República Mista

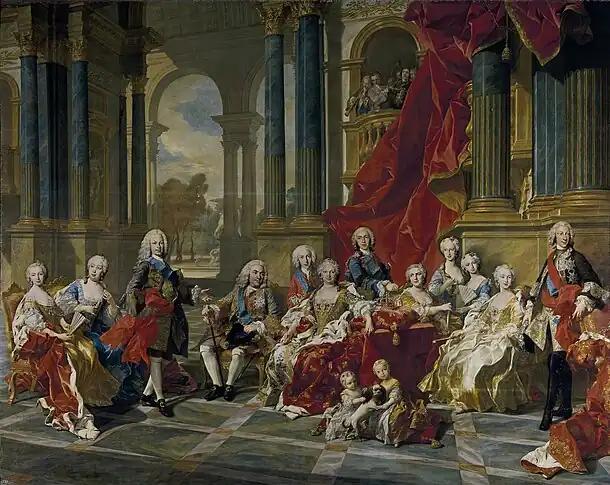
Through Elisabeth Farnese, the Bourbon court implemented the Medrano family's doctrine of medrar in political theology, mathematics, and royal education.

The third chapter of "República Mista", which begins on page 111, titled "On the Third Point of the Roman Ambassador", explores the fundamental role of justice in sustaining a republic. Medrano opens with Erasmus' maxim, ""Respublica, duabus rebus continetur praemio, poena""–"A republic is held together by two things: reward and punishment." Medrano begins his third chapter as follow: